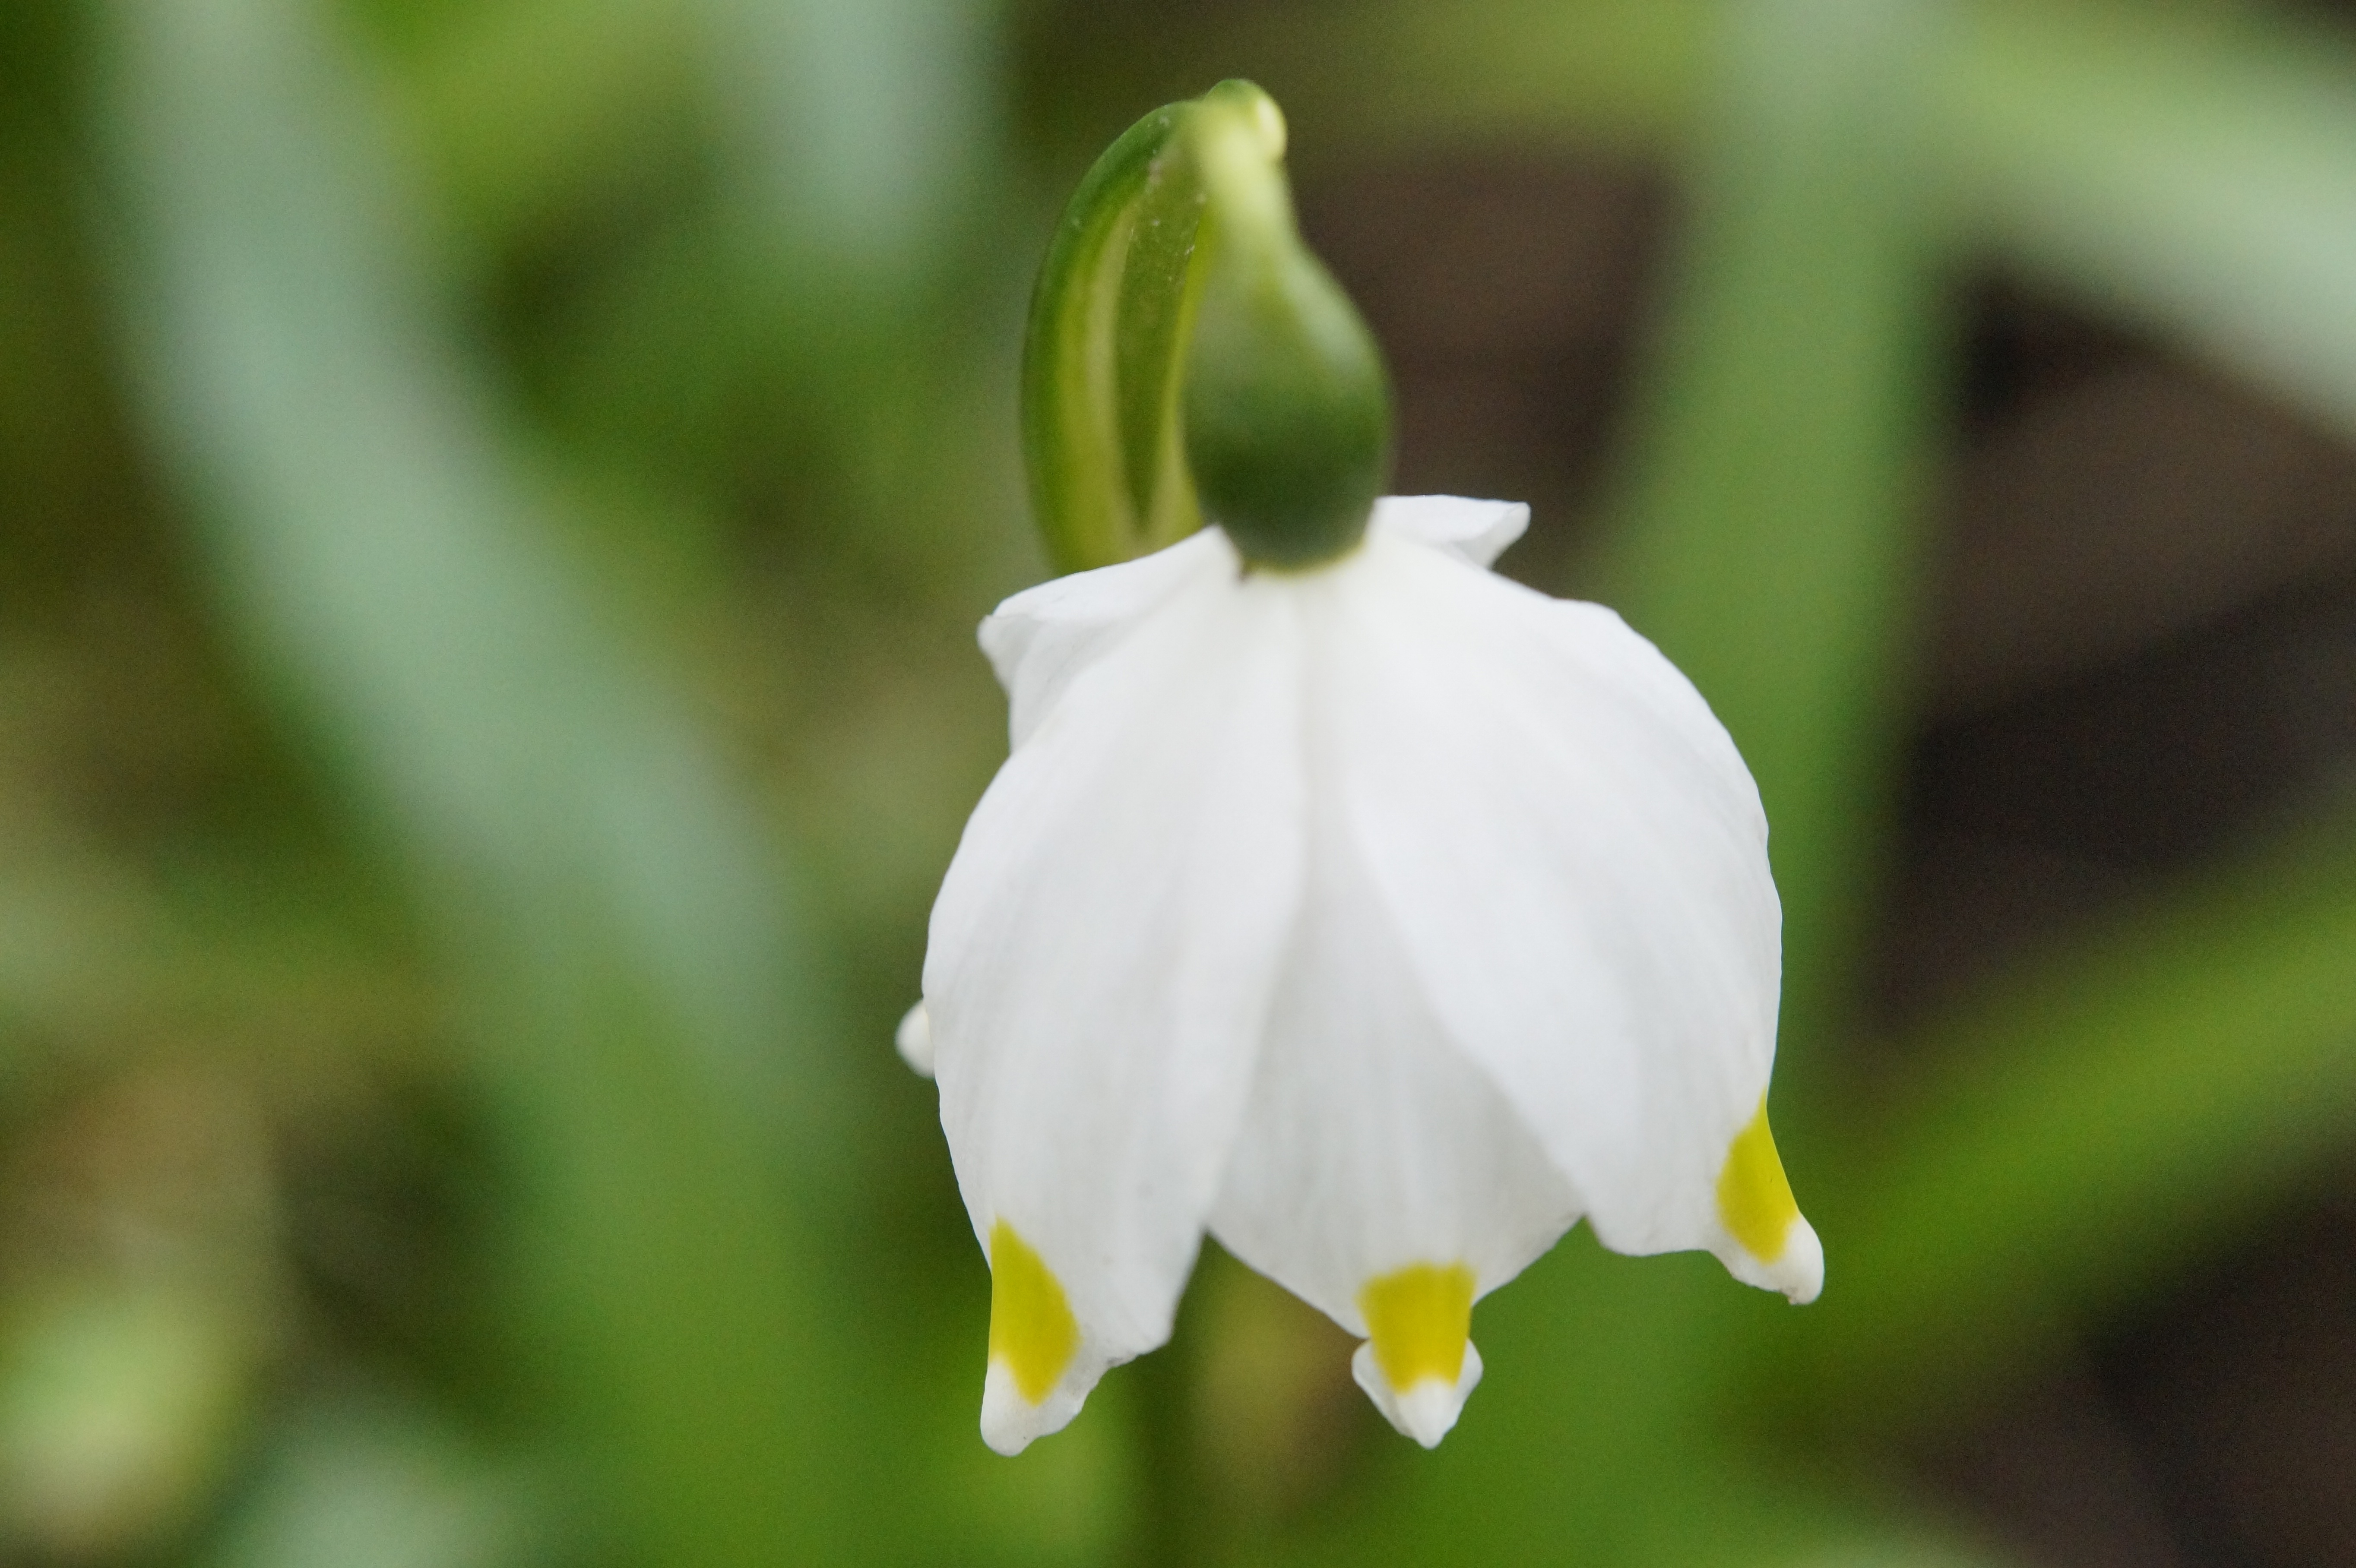
nature, blossom, plant, white, flower, petal, bloom, spring, green, botany, yellow, garden, close, flora, snowflake, wildflower, close up, eye, march, snowdrop, early bloomer, spring flower, calyx, galanthus, macro photography, harbinger of spring, flowering plant, lenz, harbingers of spring, plant stem, land plant